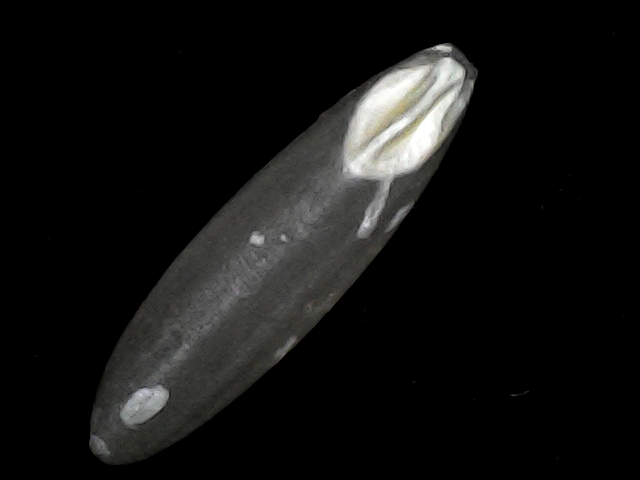
Rice variety: BRRI102